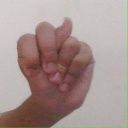
अक्षर: न